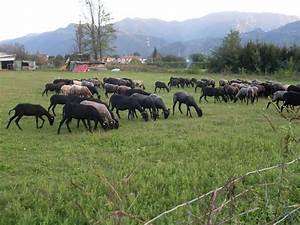
Label: pecora